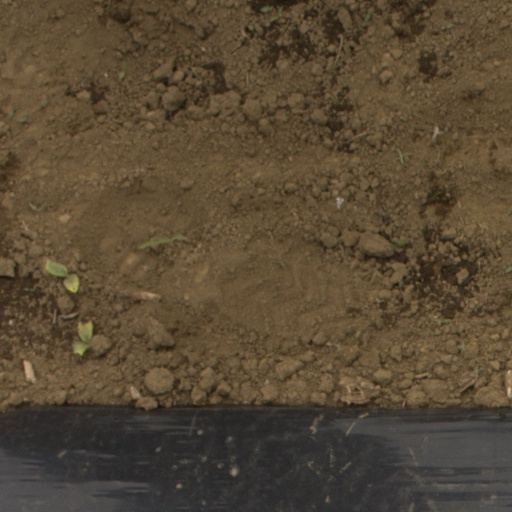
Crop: Jerusalem artichoke